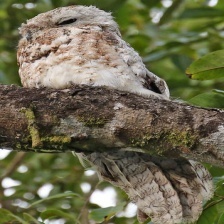
Species: GREAT POTOO
Scientific name: NYCTIBIUS GRANDIS